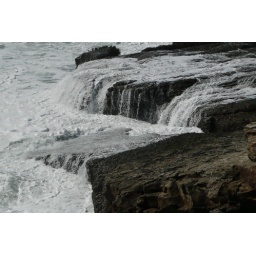
Rolling water over rock